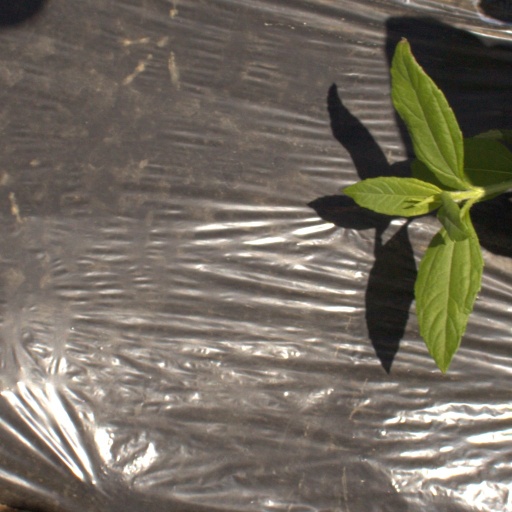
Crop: Jerusalem artichoke